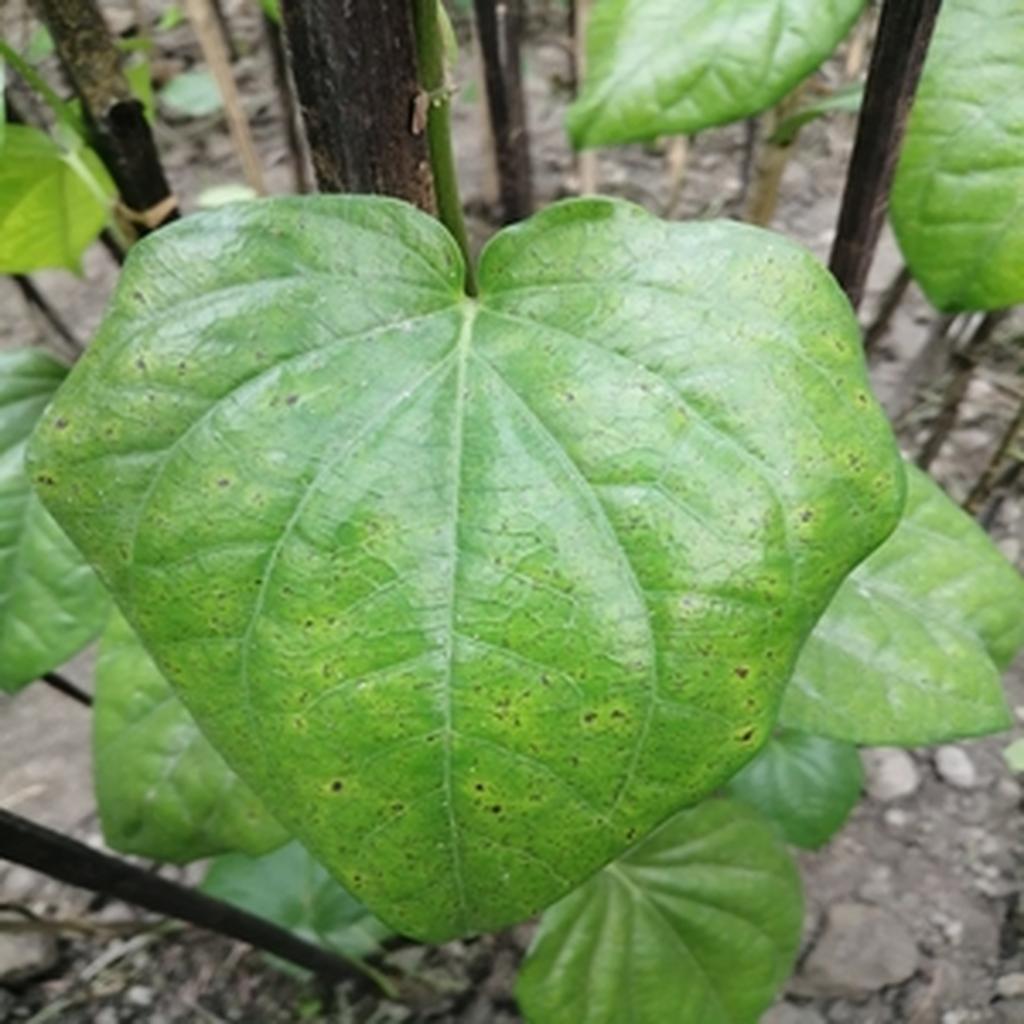
Label: Leaf_Spot